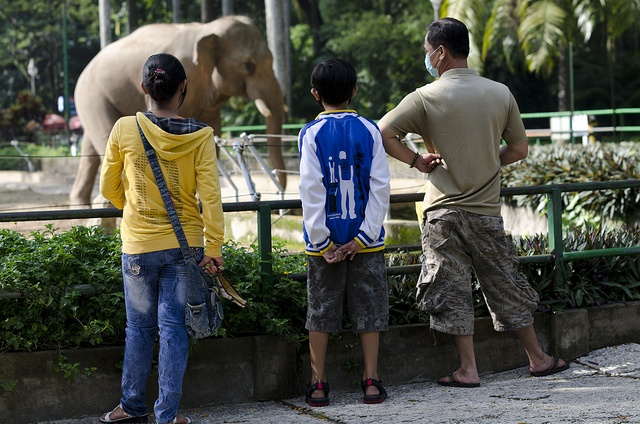
three people standing at the zoo watching a elephant
Three people standing in front of a fence looking at an elephant.
A few people watching a group of elephants in a pen,
A Group of people standing next to a small elephant.
Three people standing outside a fence and looking at an elephant.